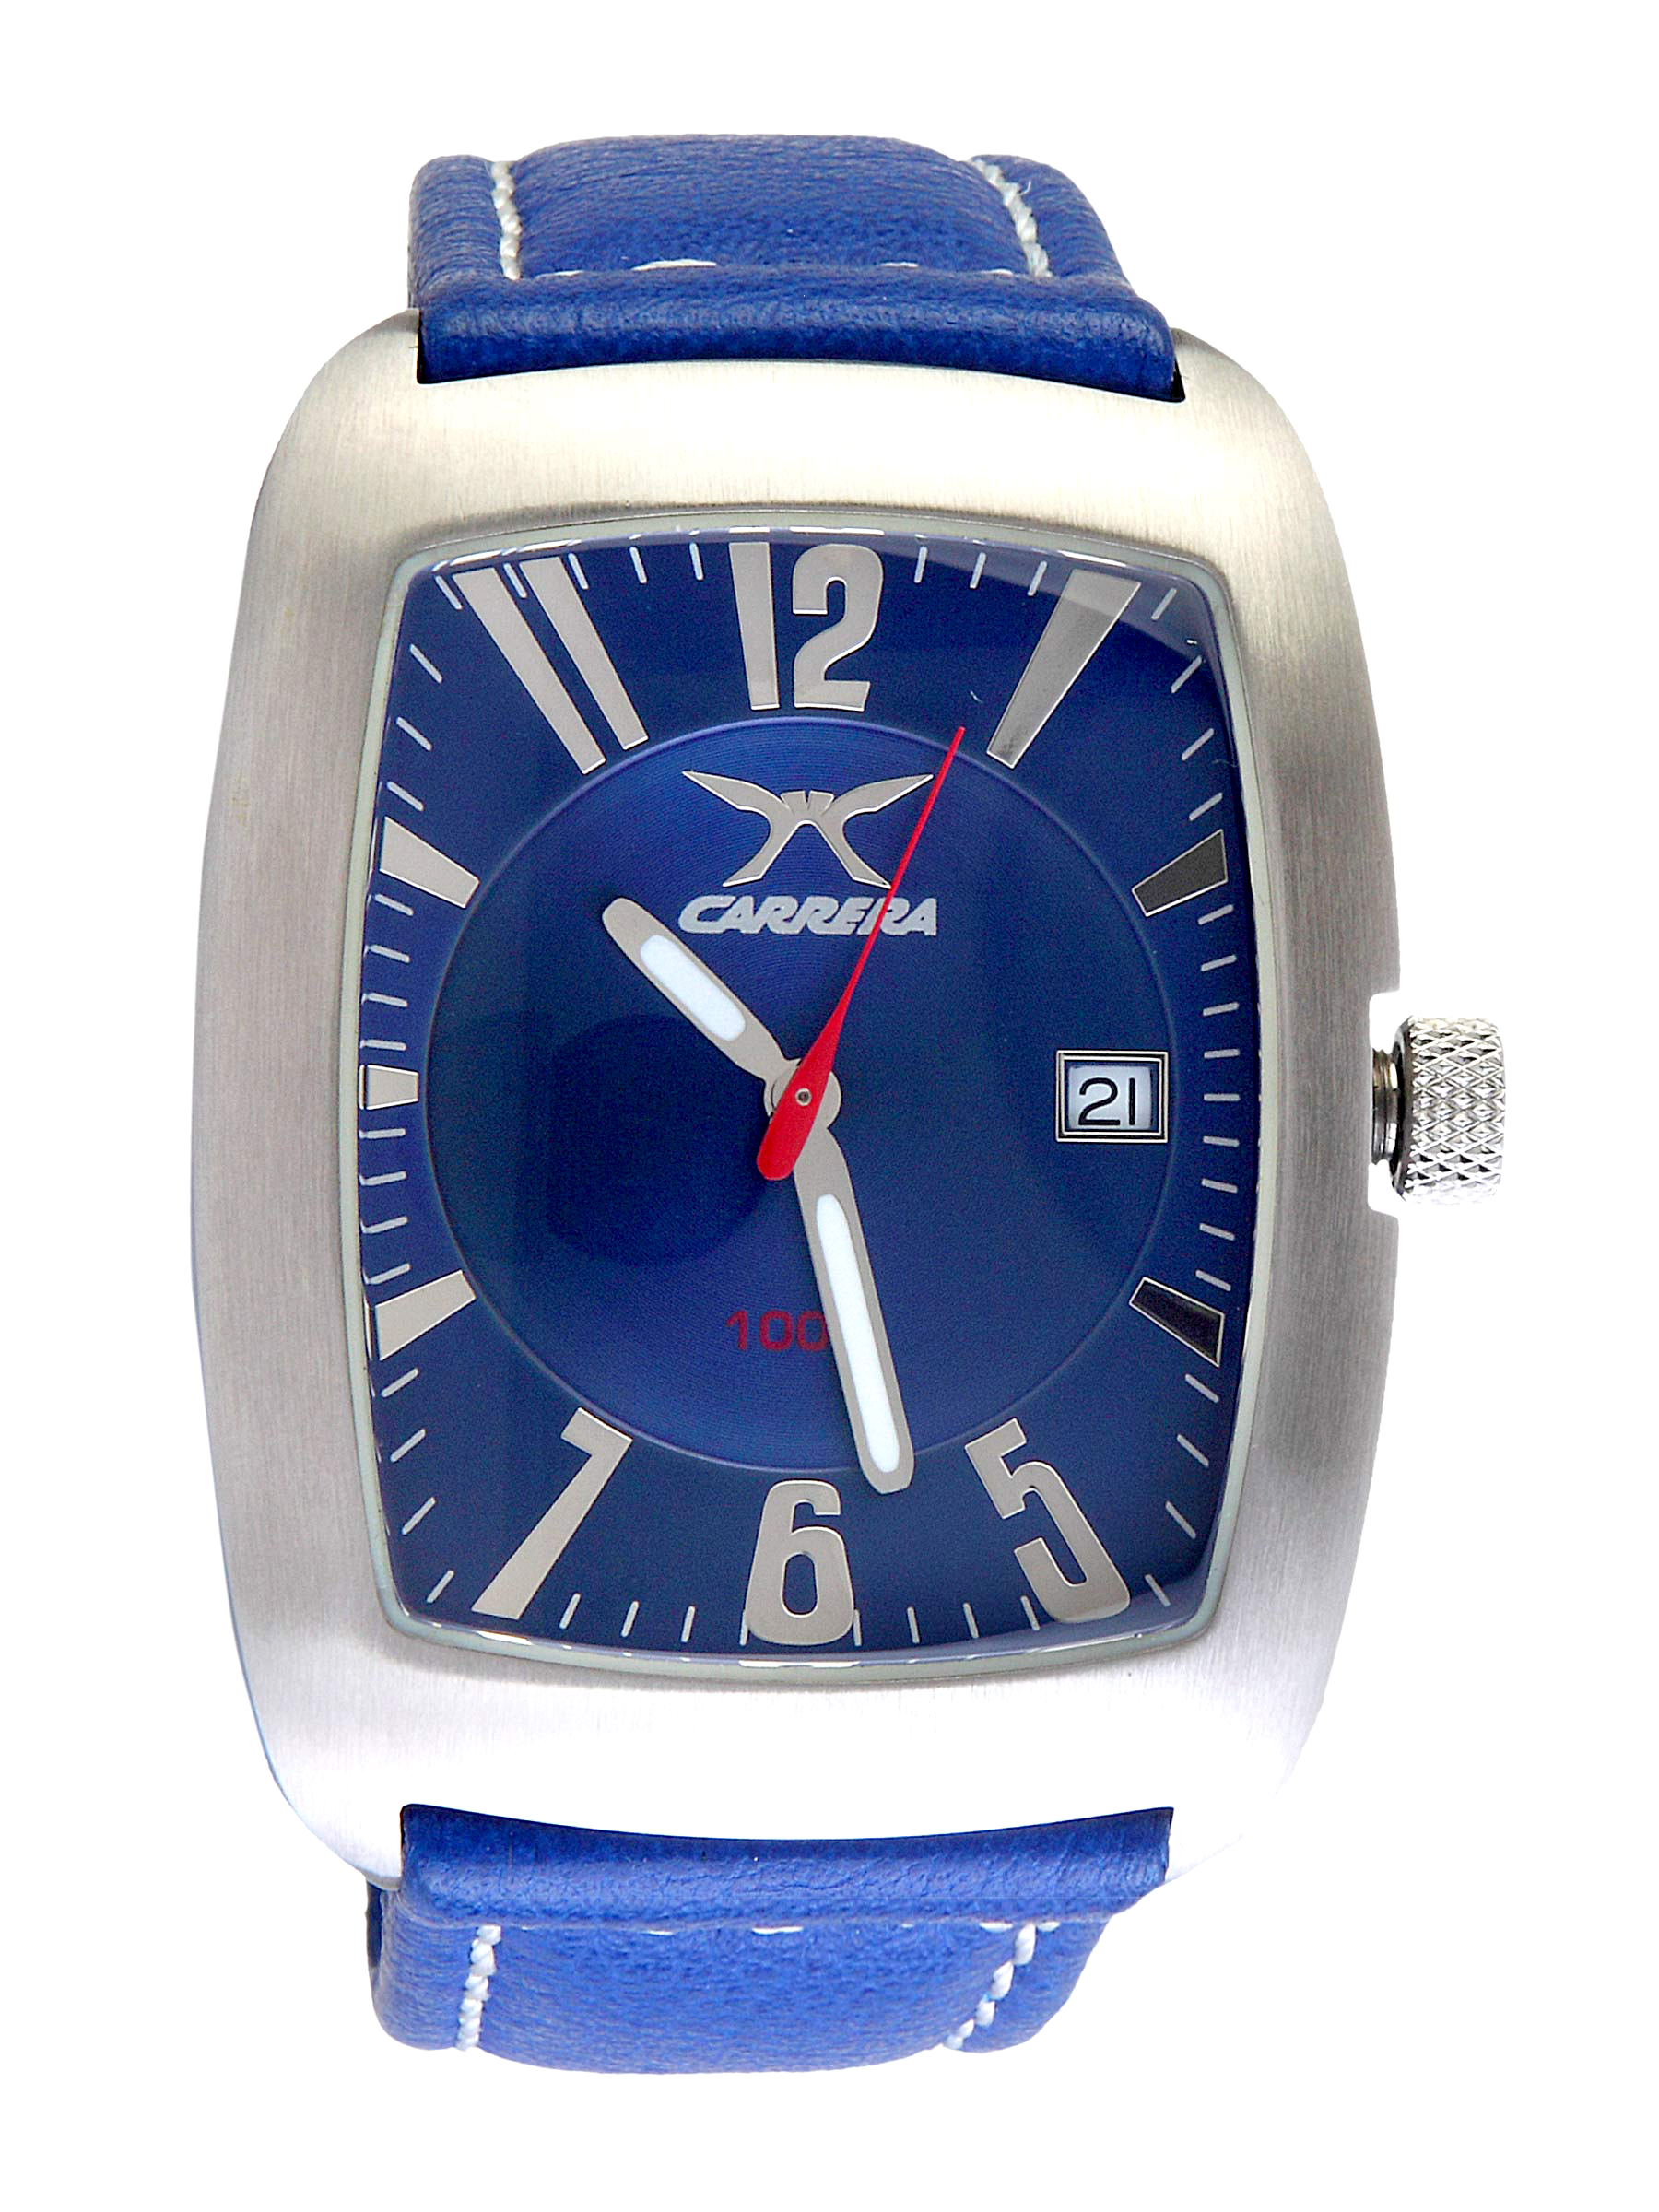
Carrera Men Steel strap dial Blue Watches
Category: Accessories / Watches / Watches
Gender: Men
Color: Blue
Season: Winter 2016
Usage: Casual